Stairs

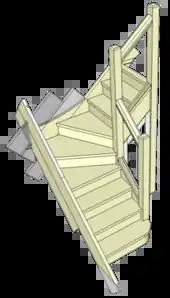

The balustrade is the system of railings and balusters that prevents people from falling over the edge.